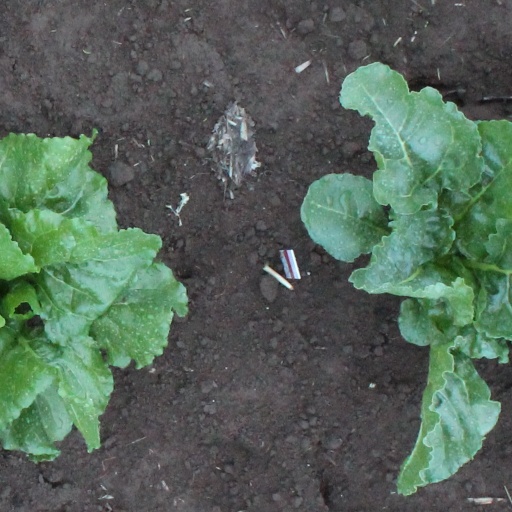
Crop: sugar beet